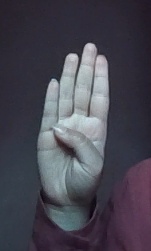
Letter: kaaf